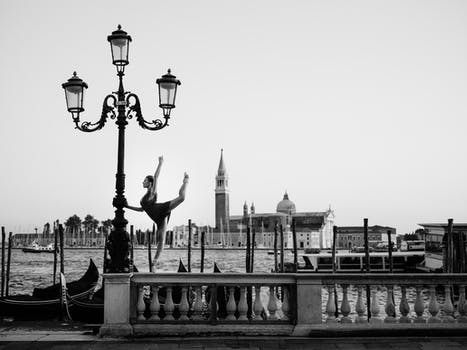
Label: No Watermark